Faubourg à m'lasse

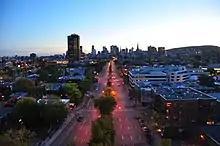
Boulevard René-Lévesque (formerly Dorchester Boulevard) was widened in 1955 as part of the destruction of Faubourg à m'lasse. The building at left is Maison Radio-Canada.

In 1963, the neighbourhood was one of the oldest in the city when it was razed in order to construct Maison Radio-Canada. The destruction of whole neighbourhoods was not a rare occurrence in Montreal during the 1950s and 1960s. Montreal, during this time period, was on the mend. It was facing a serious decline in its economy after the Second World War and due to various phases of de-industrialization. In the nineteenth century, Montreal was the "uncontested metropolis of Canada" as it was one of North America's main industrial cities and financial centres. Montreal's reputation started to decline as early as the 1890s and this affected the city's urban makeup. Over the next six decades, Montreal's downtown would move further and further away from the water and whole parts of the old city were deemed "obsolete and unrecoverable."